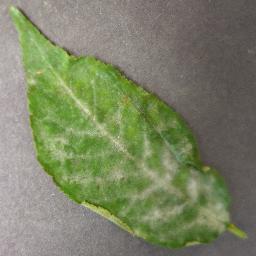
Label: Cherry___Powdery_mildew